CSS Savannah (ironclad)

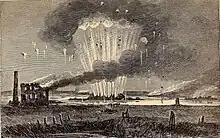
The destruction of the rebel ram "Savannah" by the enemy on the eve of the Federal occupation of Savannah

She remained on the river and was burned by the Confederates on December 21, 1864 when the city of Savannah was threatened by the approach of General William T. Sherman.